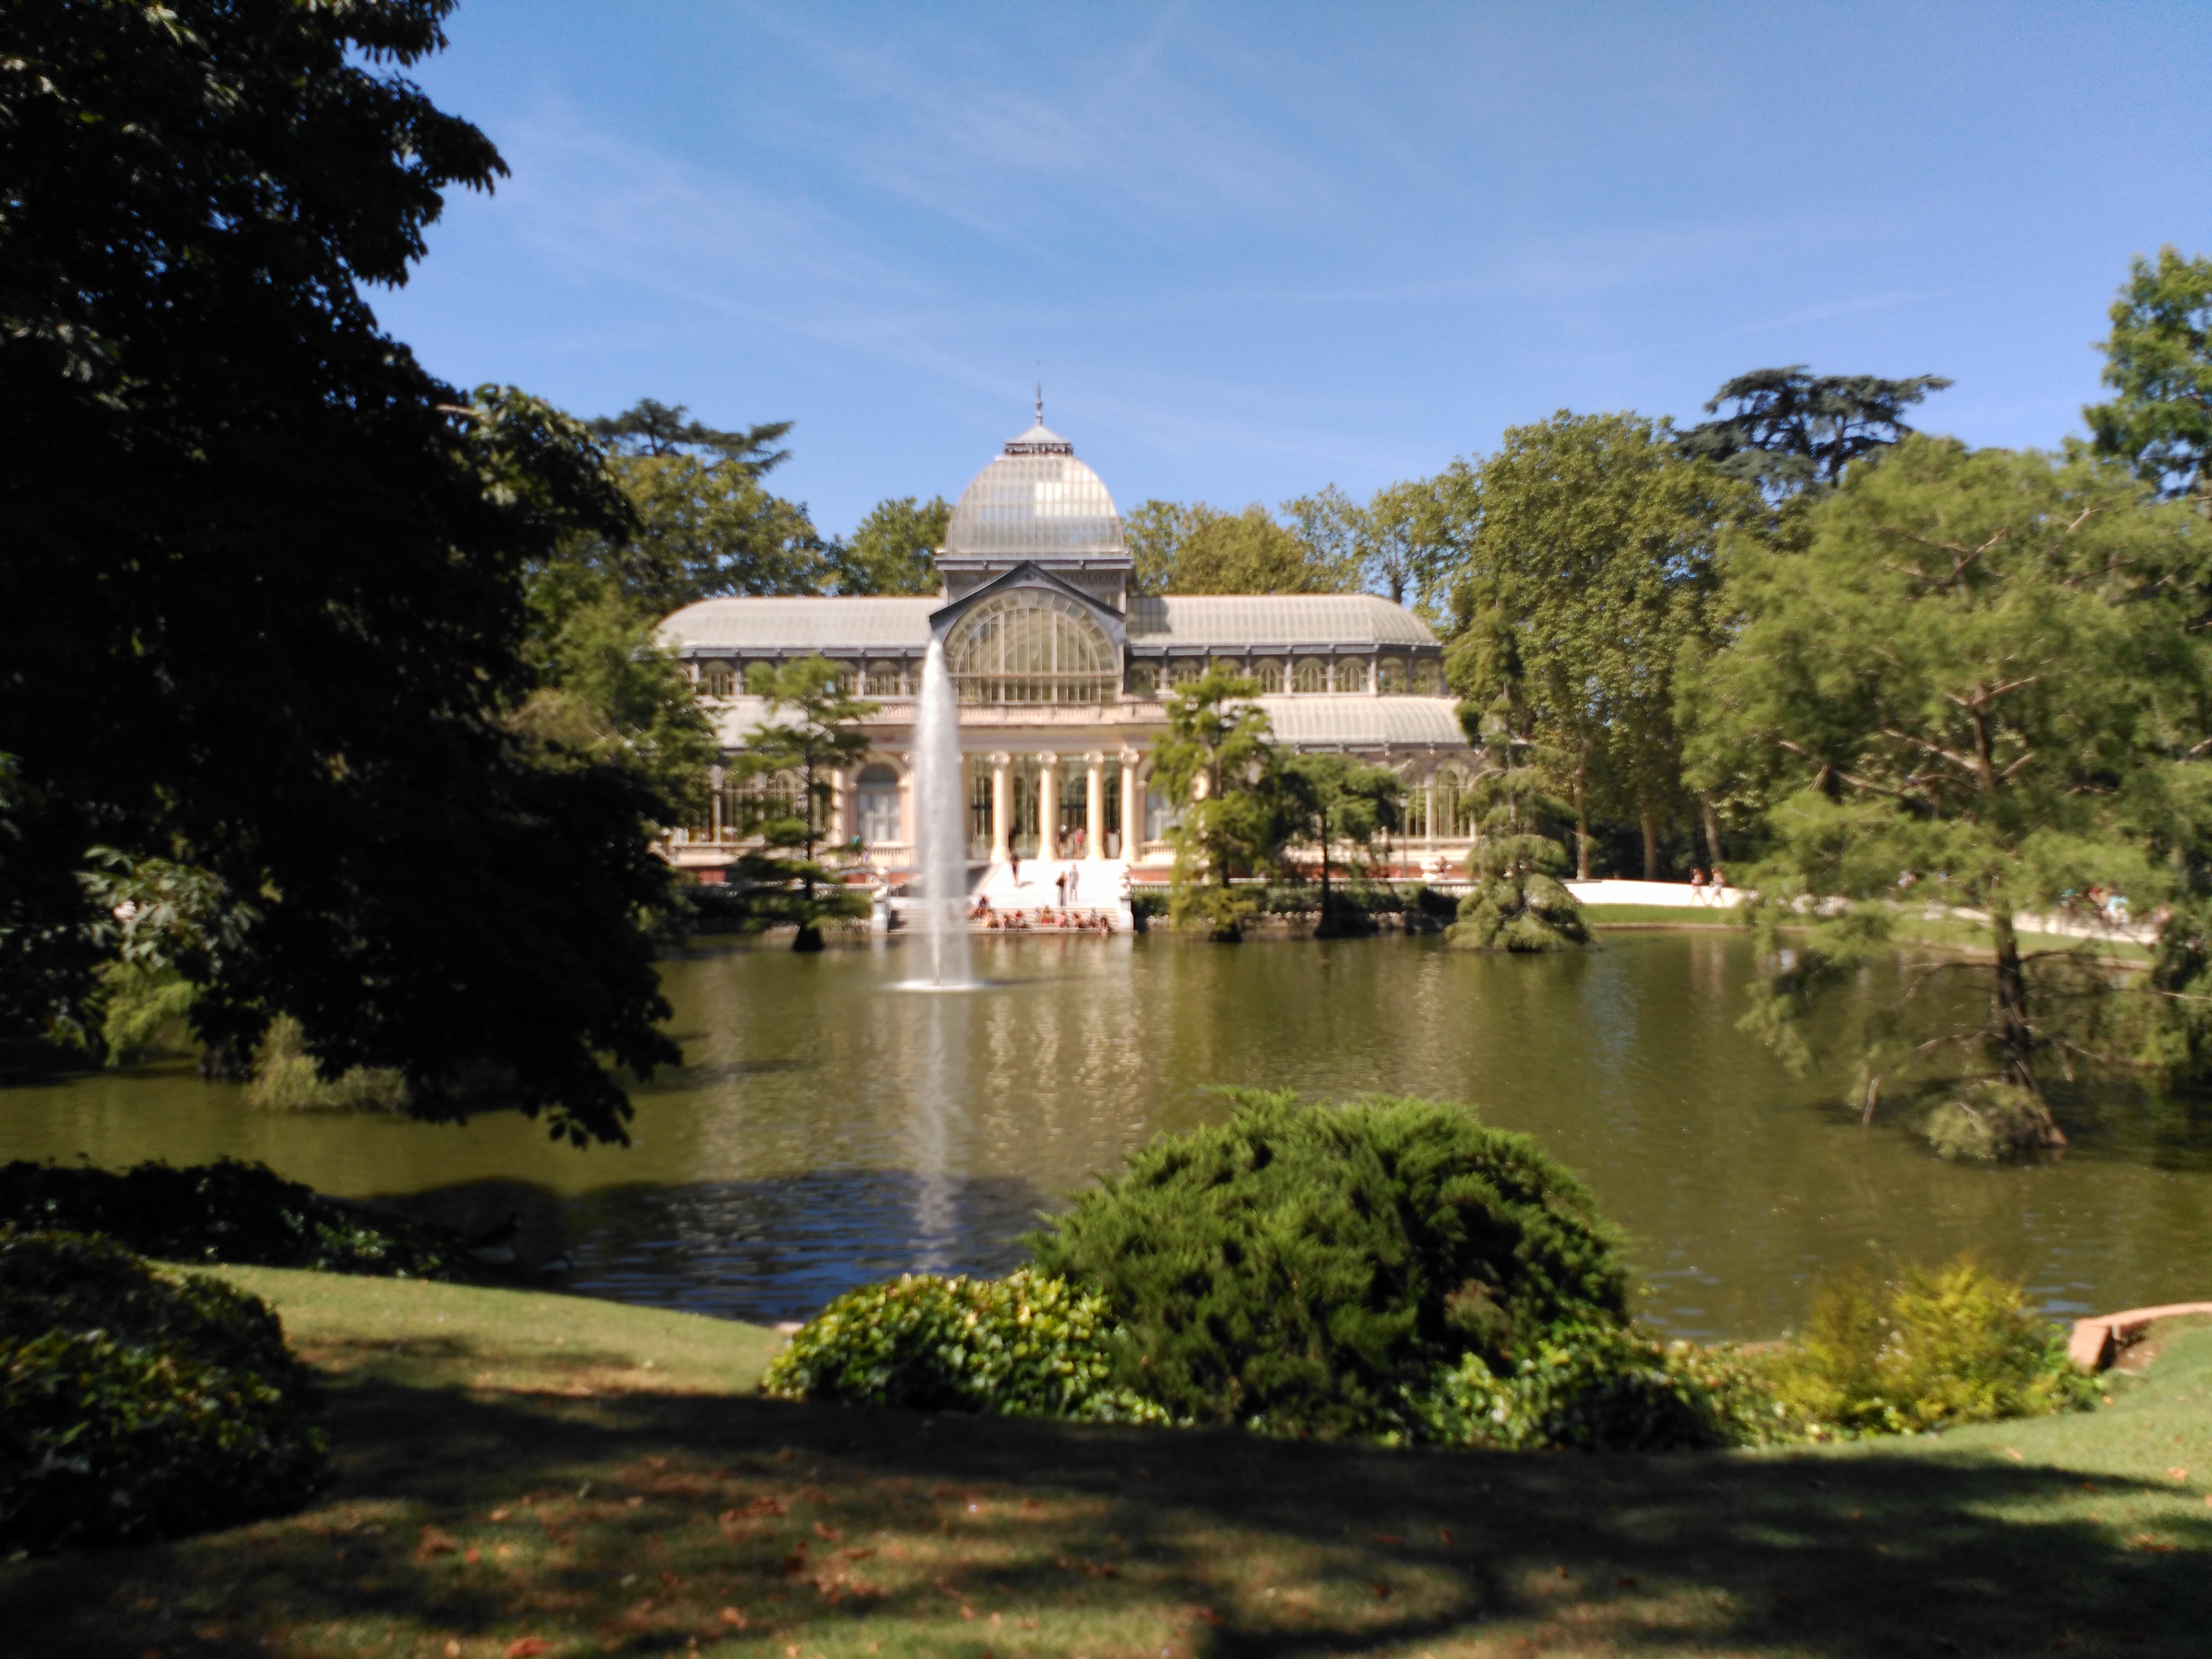
mansion, chateau, palace, pond, garden, estate, water feature, reflecting pool